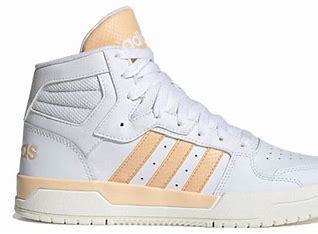
Brand: adidas
Model: NEO Entrap Mid Skate